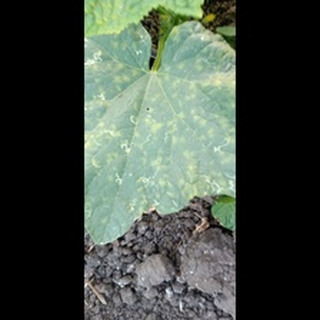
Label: diseased_cucumber